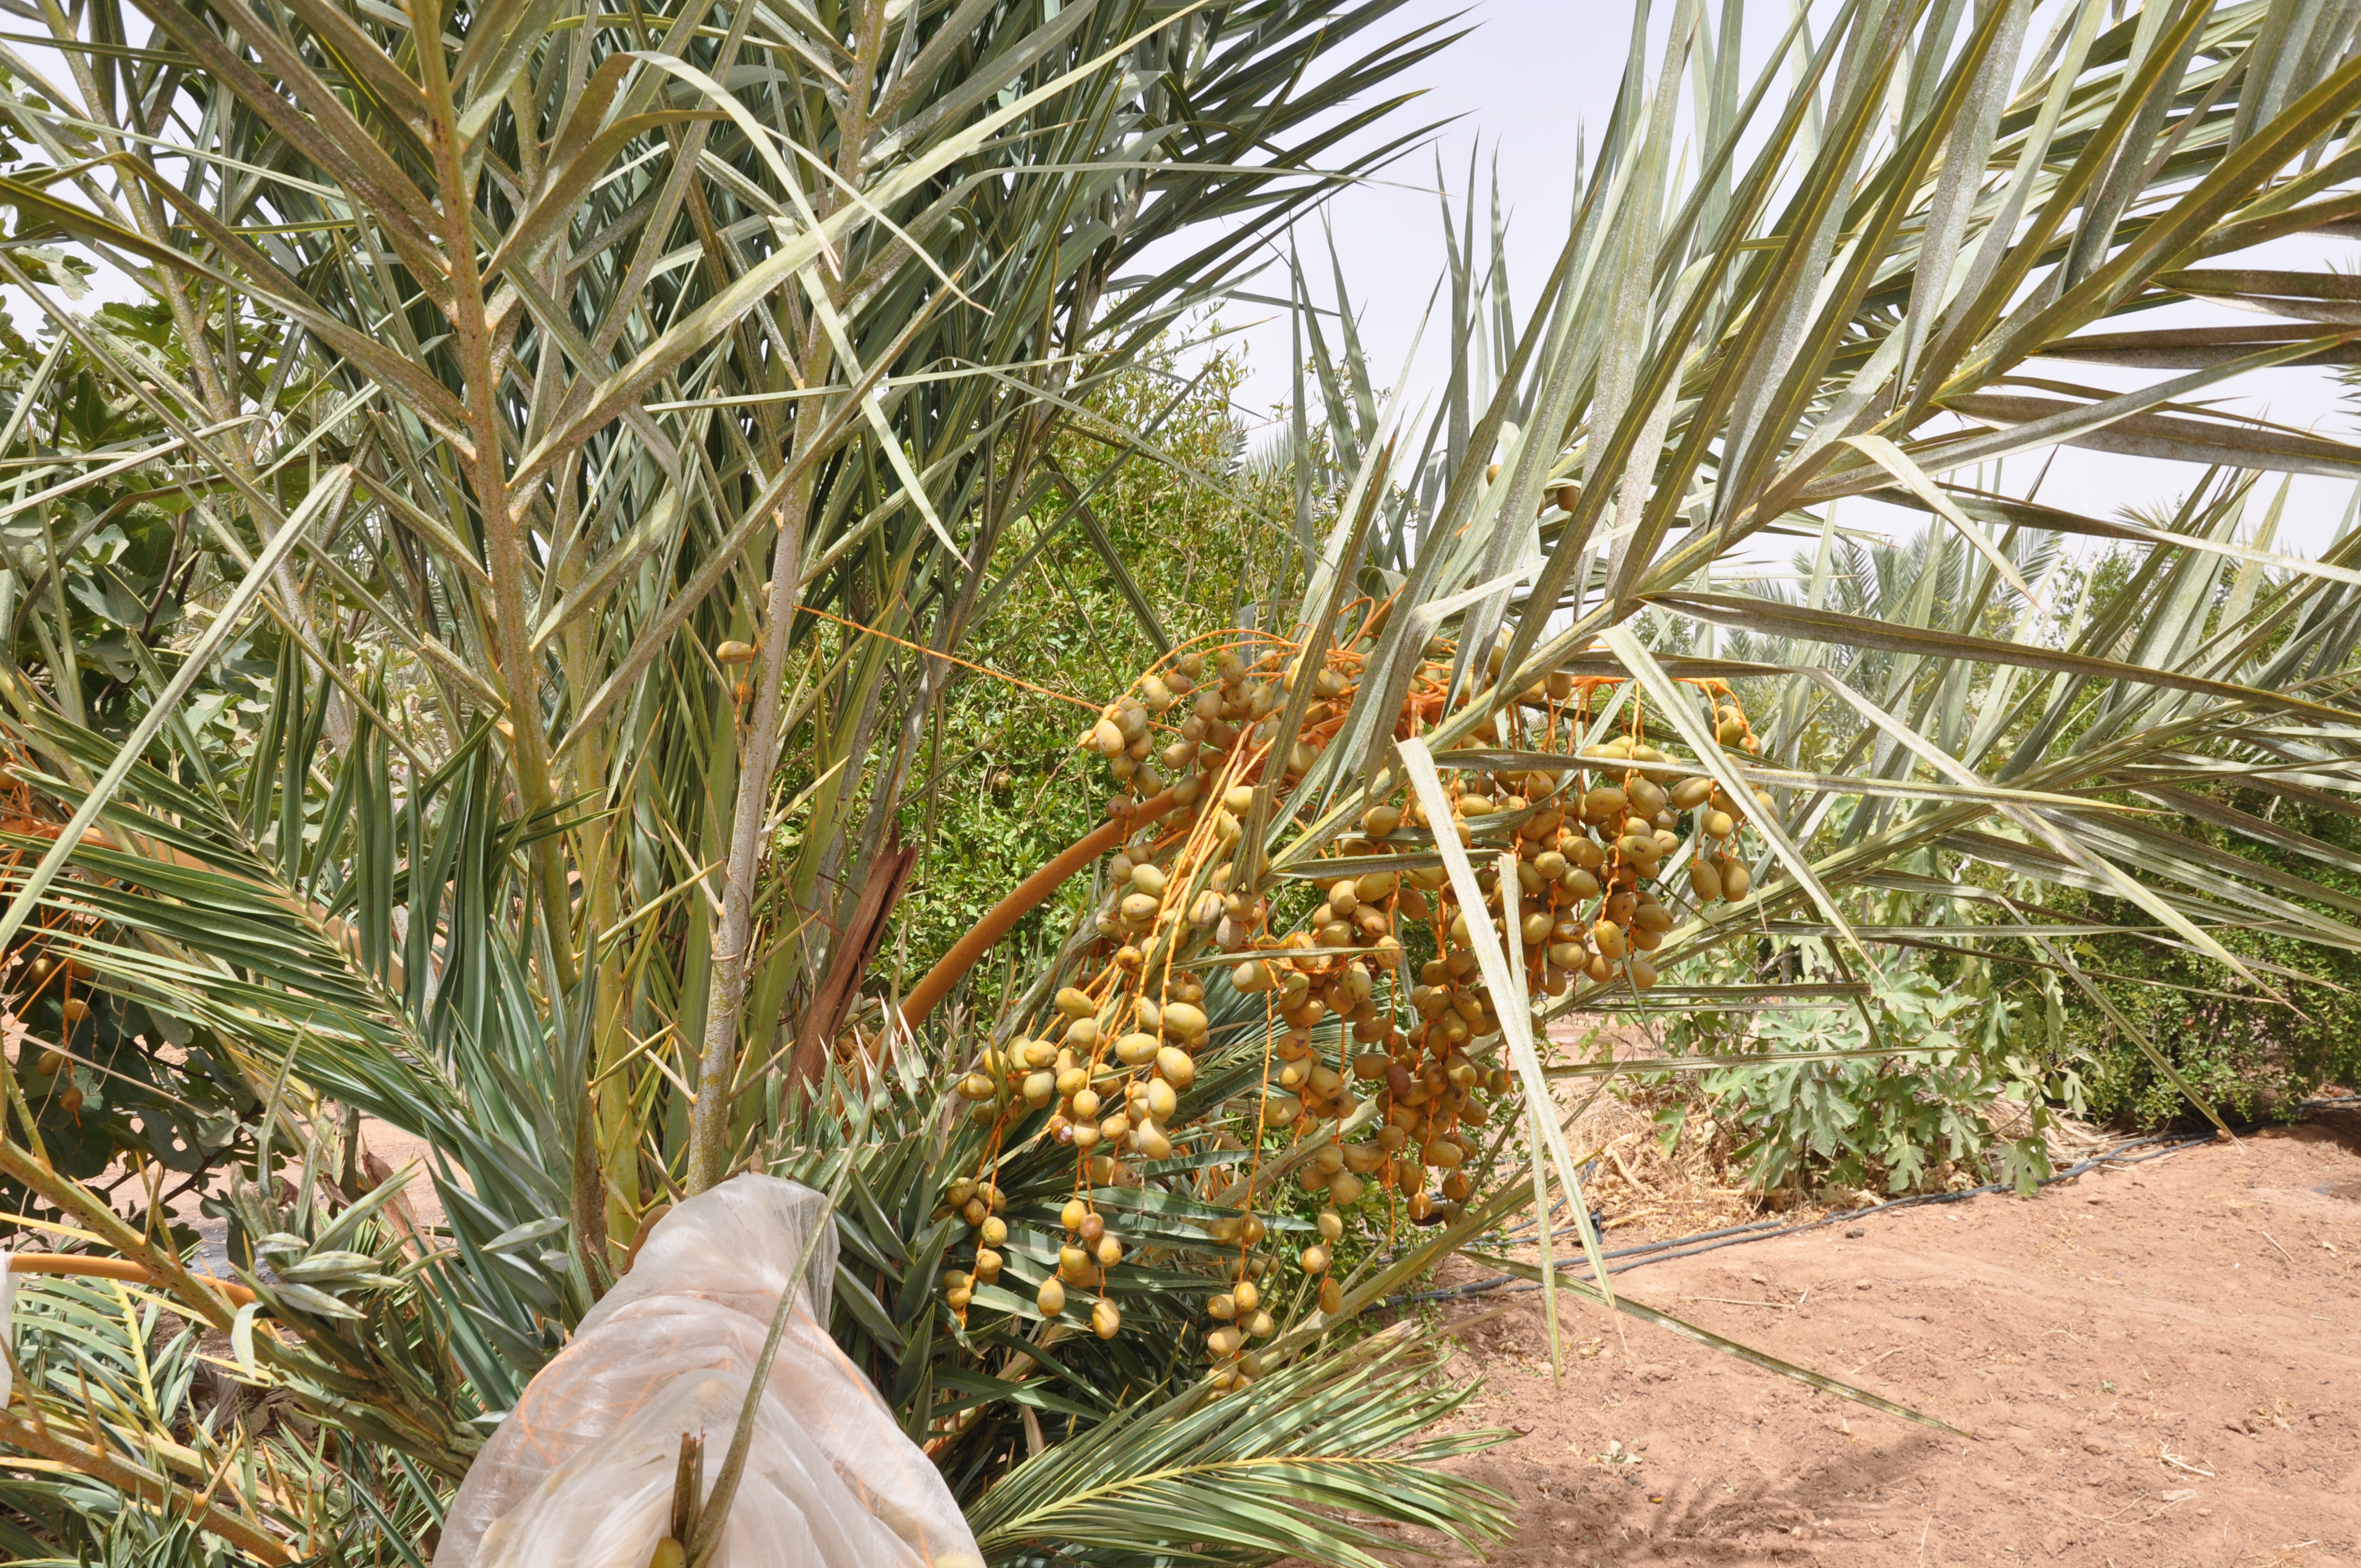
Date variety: Boufagous